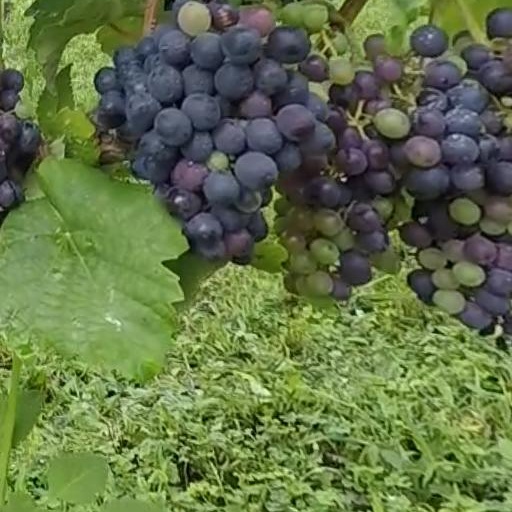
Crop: grape